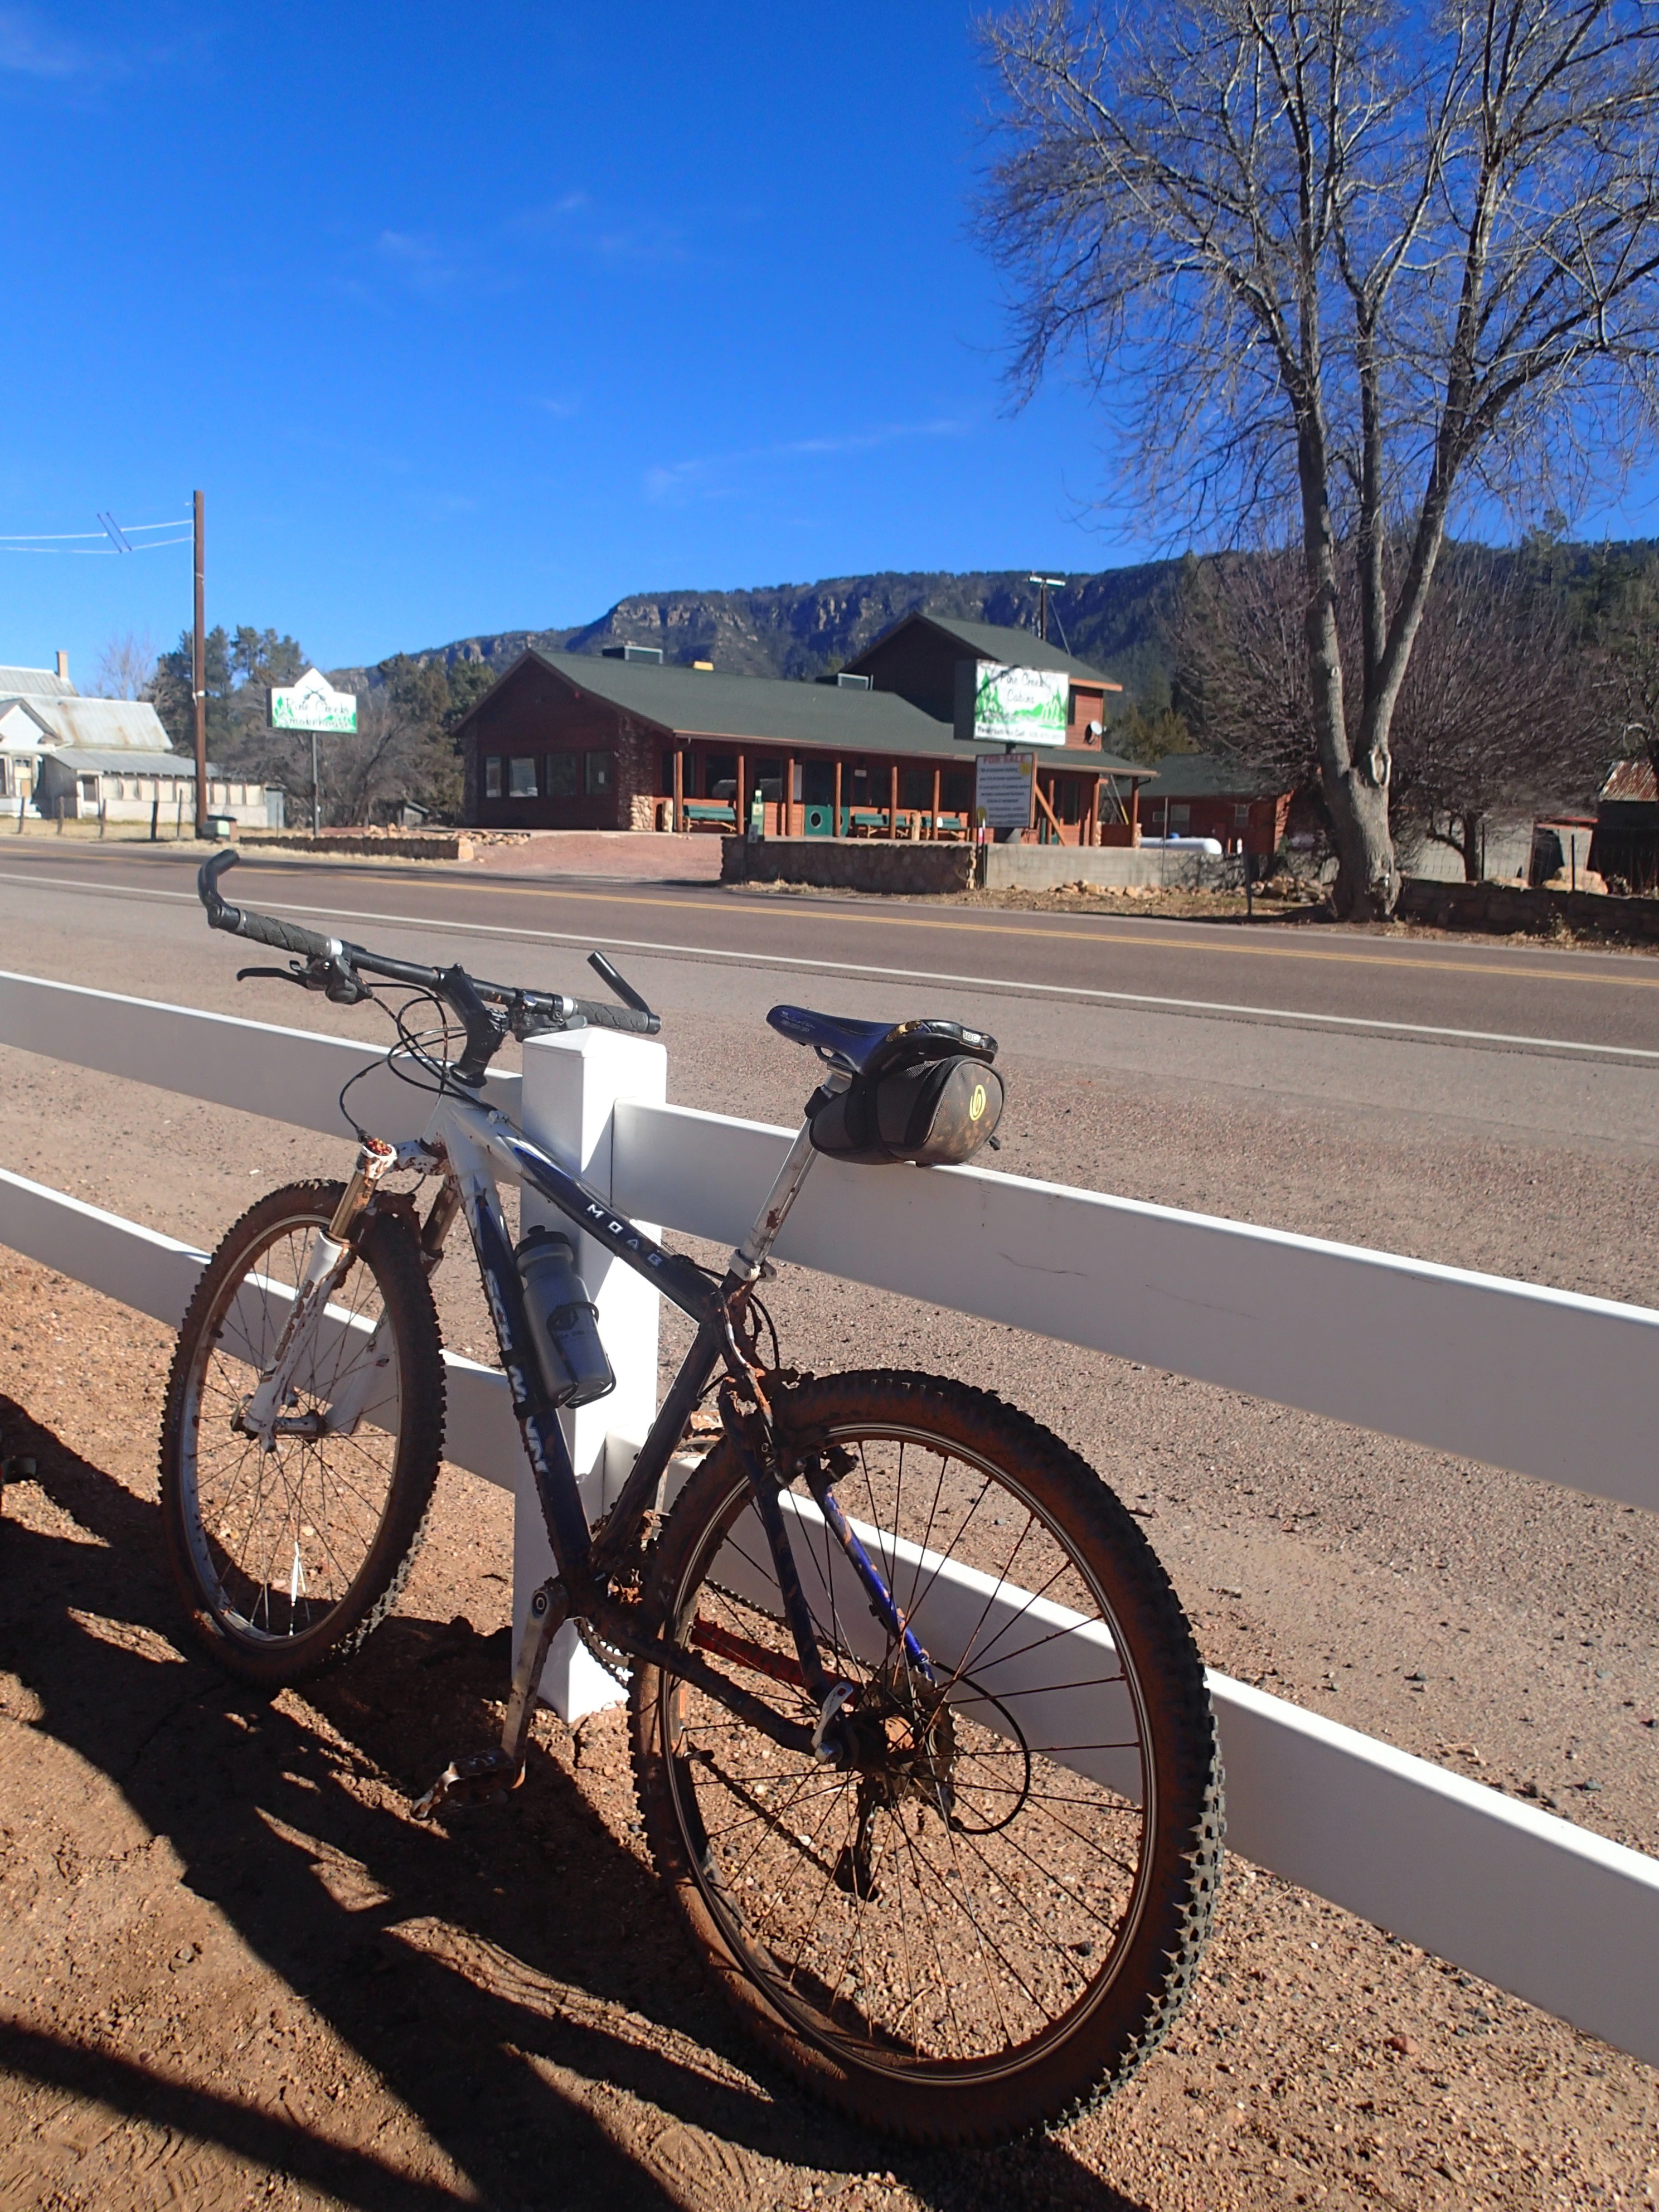
wheel, bicycle, vehicle, lane, sports equipment, mountain bike, cycling, cycle sport, bicycle motocross